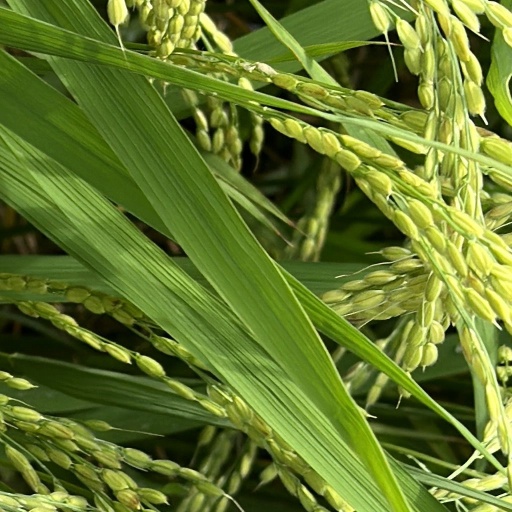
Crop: rice